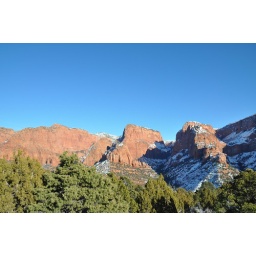
High over the Utah desert, the red rocks of the Kolob Canyons mark the edge of the immense Colorado Plateau. Zion, Utah. January 2010